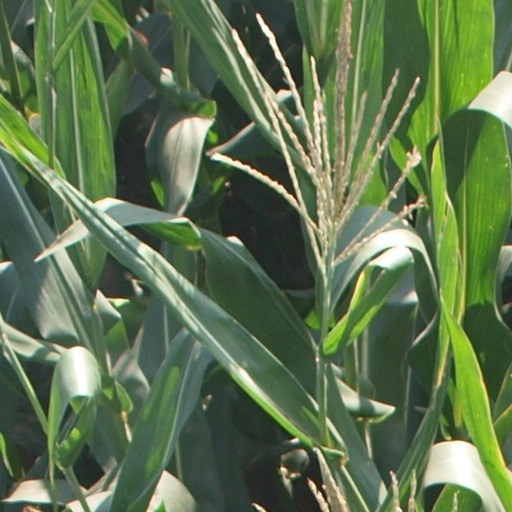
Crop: maize; corn